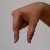
The image shows a hand gesture representing the letter 'Q' in Indian Sign Language.